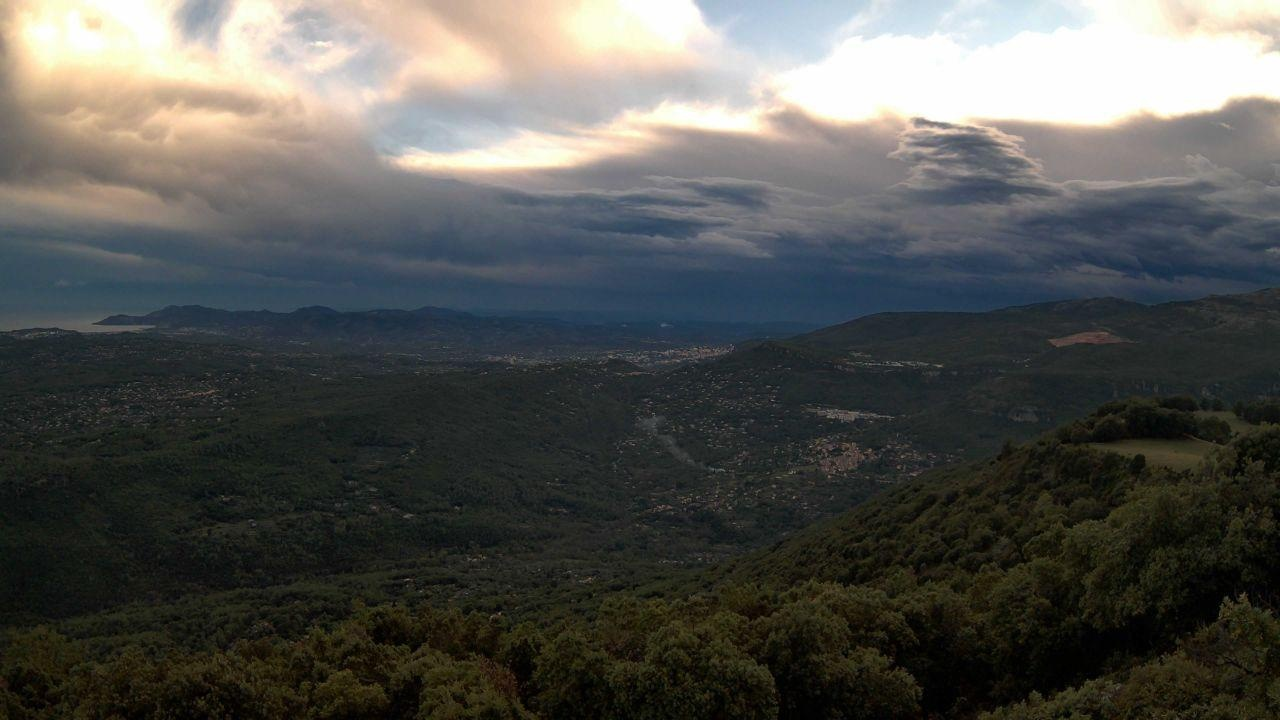
Fire: no
Smoke: yes